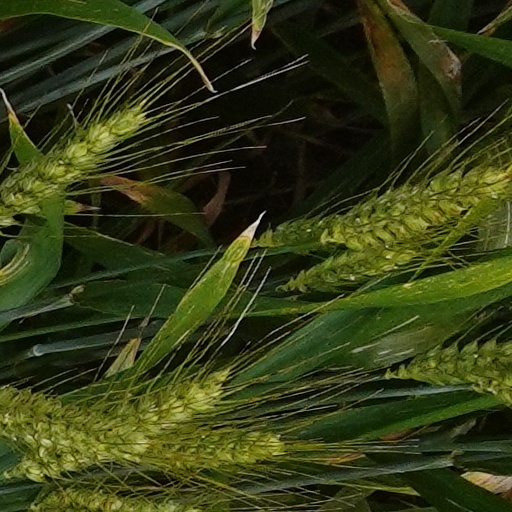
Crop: wheat